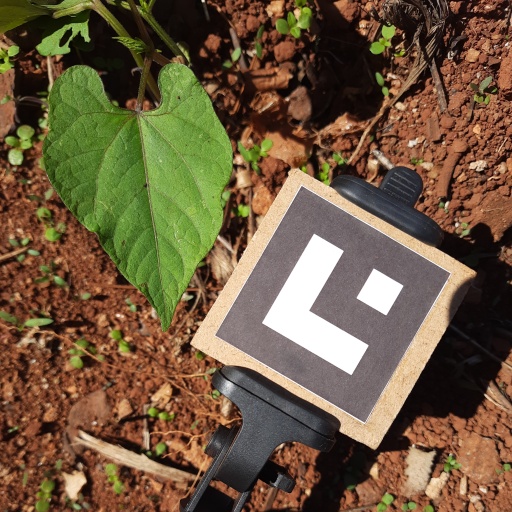
Observations: wavy surface, no eating holes, under sunlight